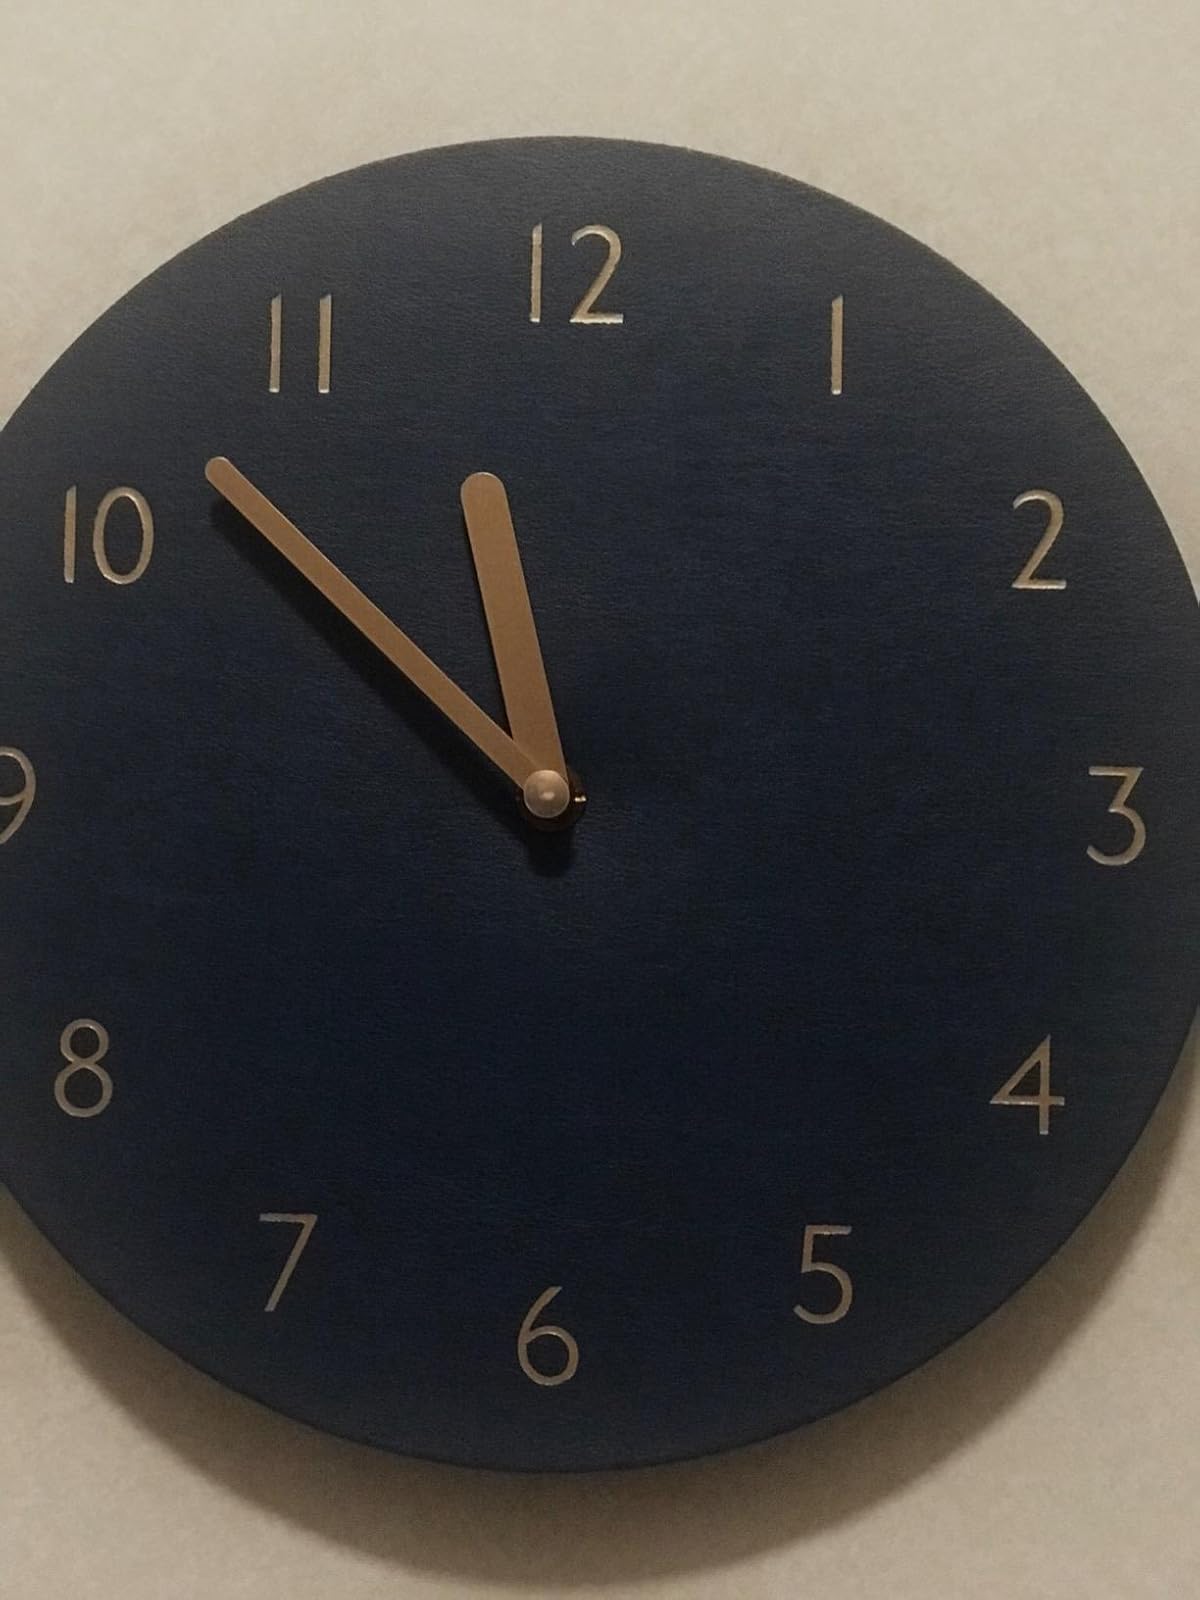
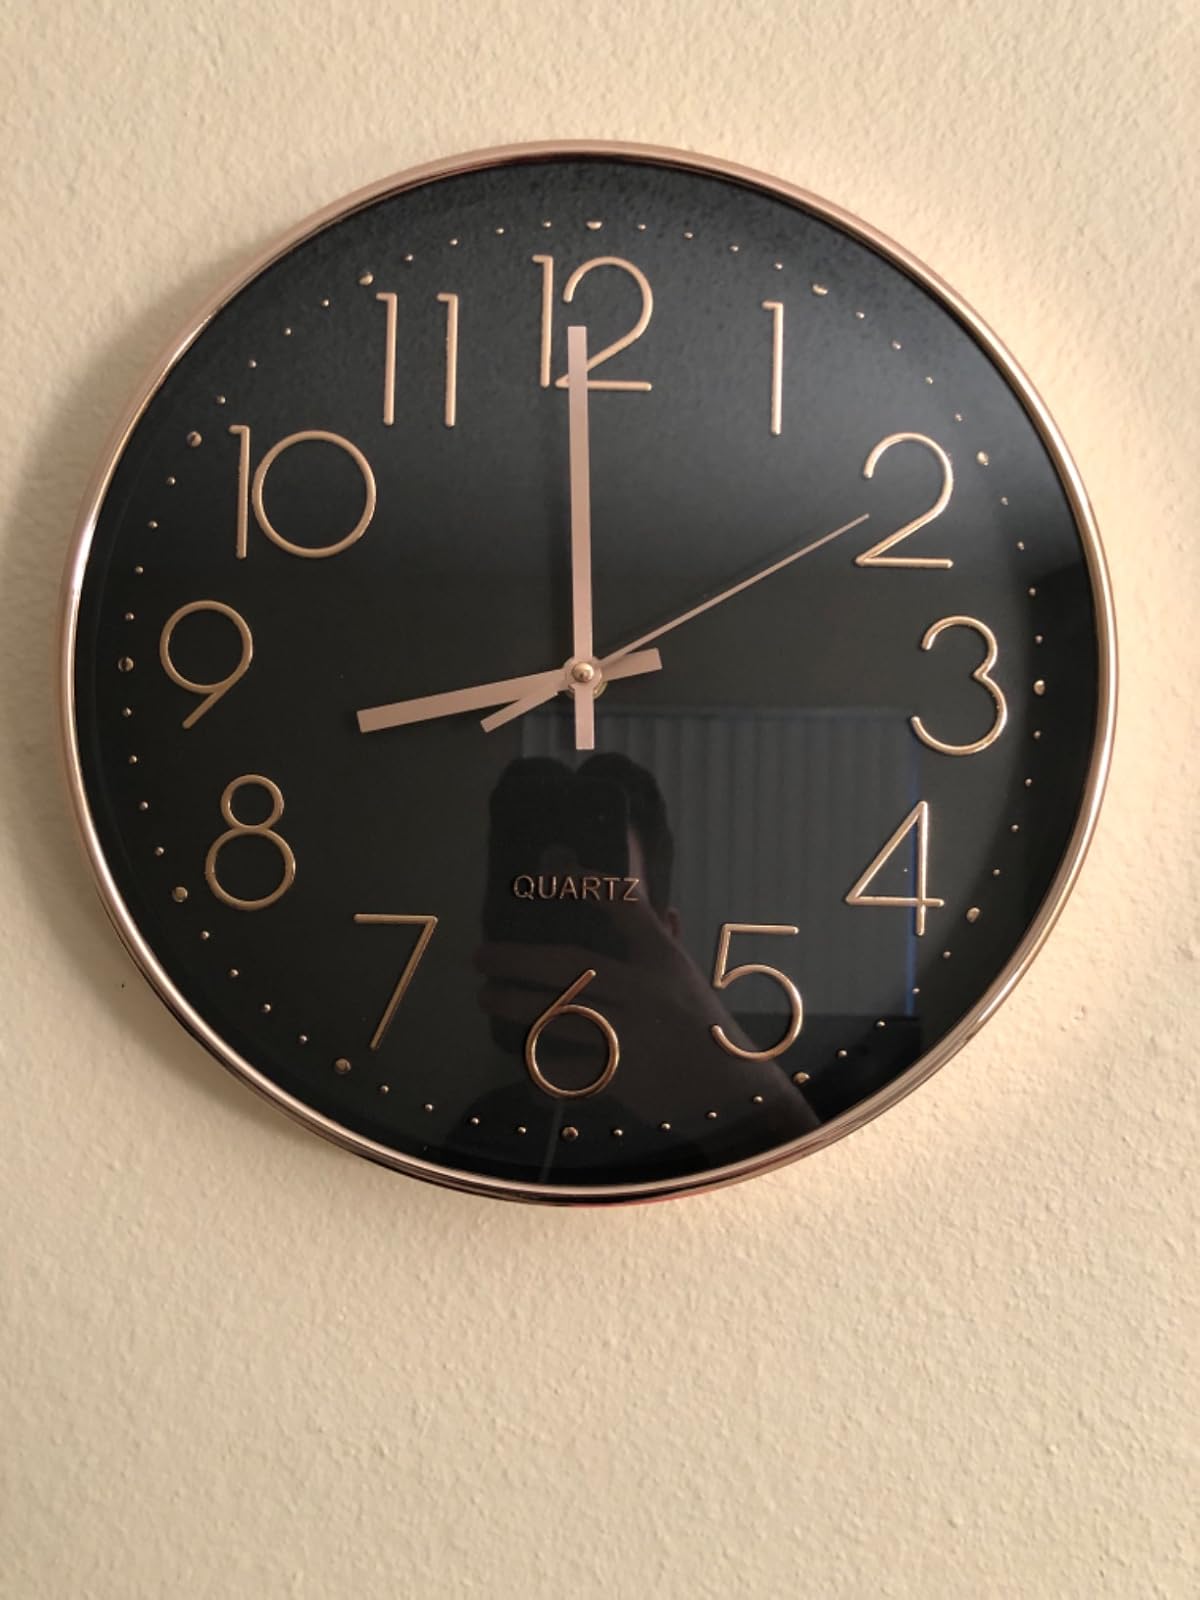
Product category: clock
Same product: no